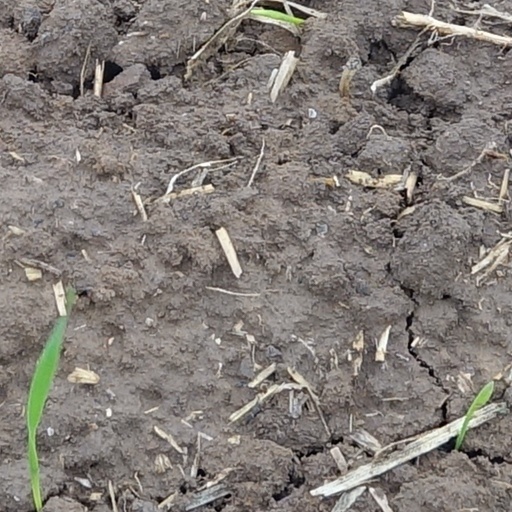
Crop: wheat